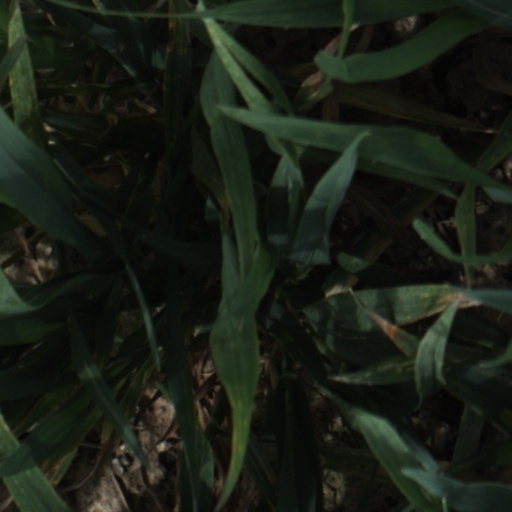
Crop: wheat